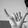
ASL letter: Y